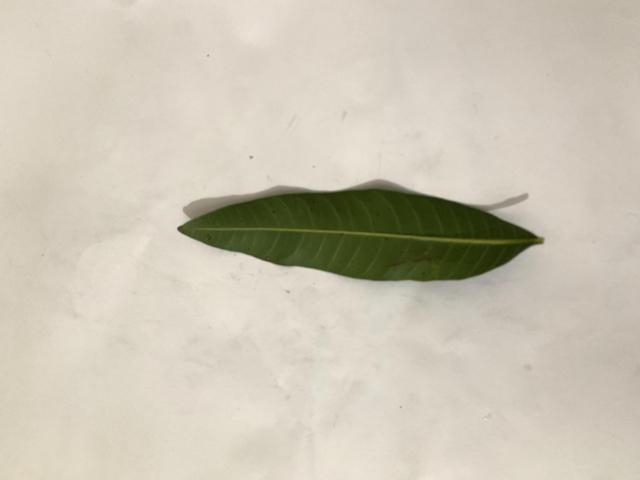
Mango leaf variety: Banana